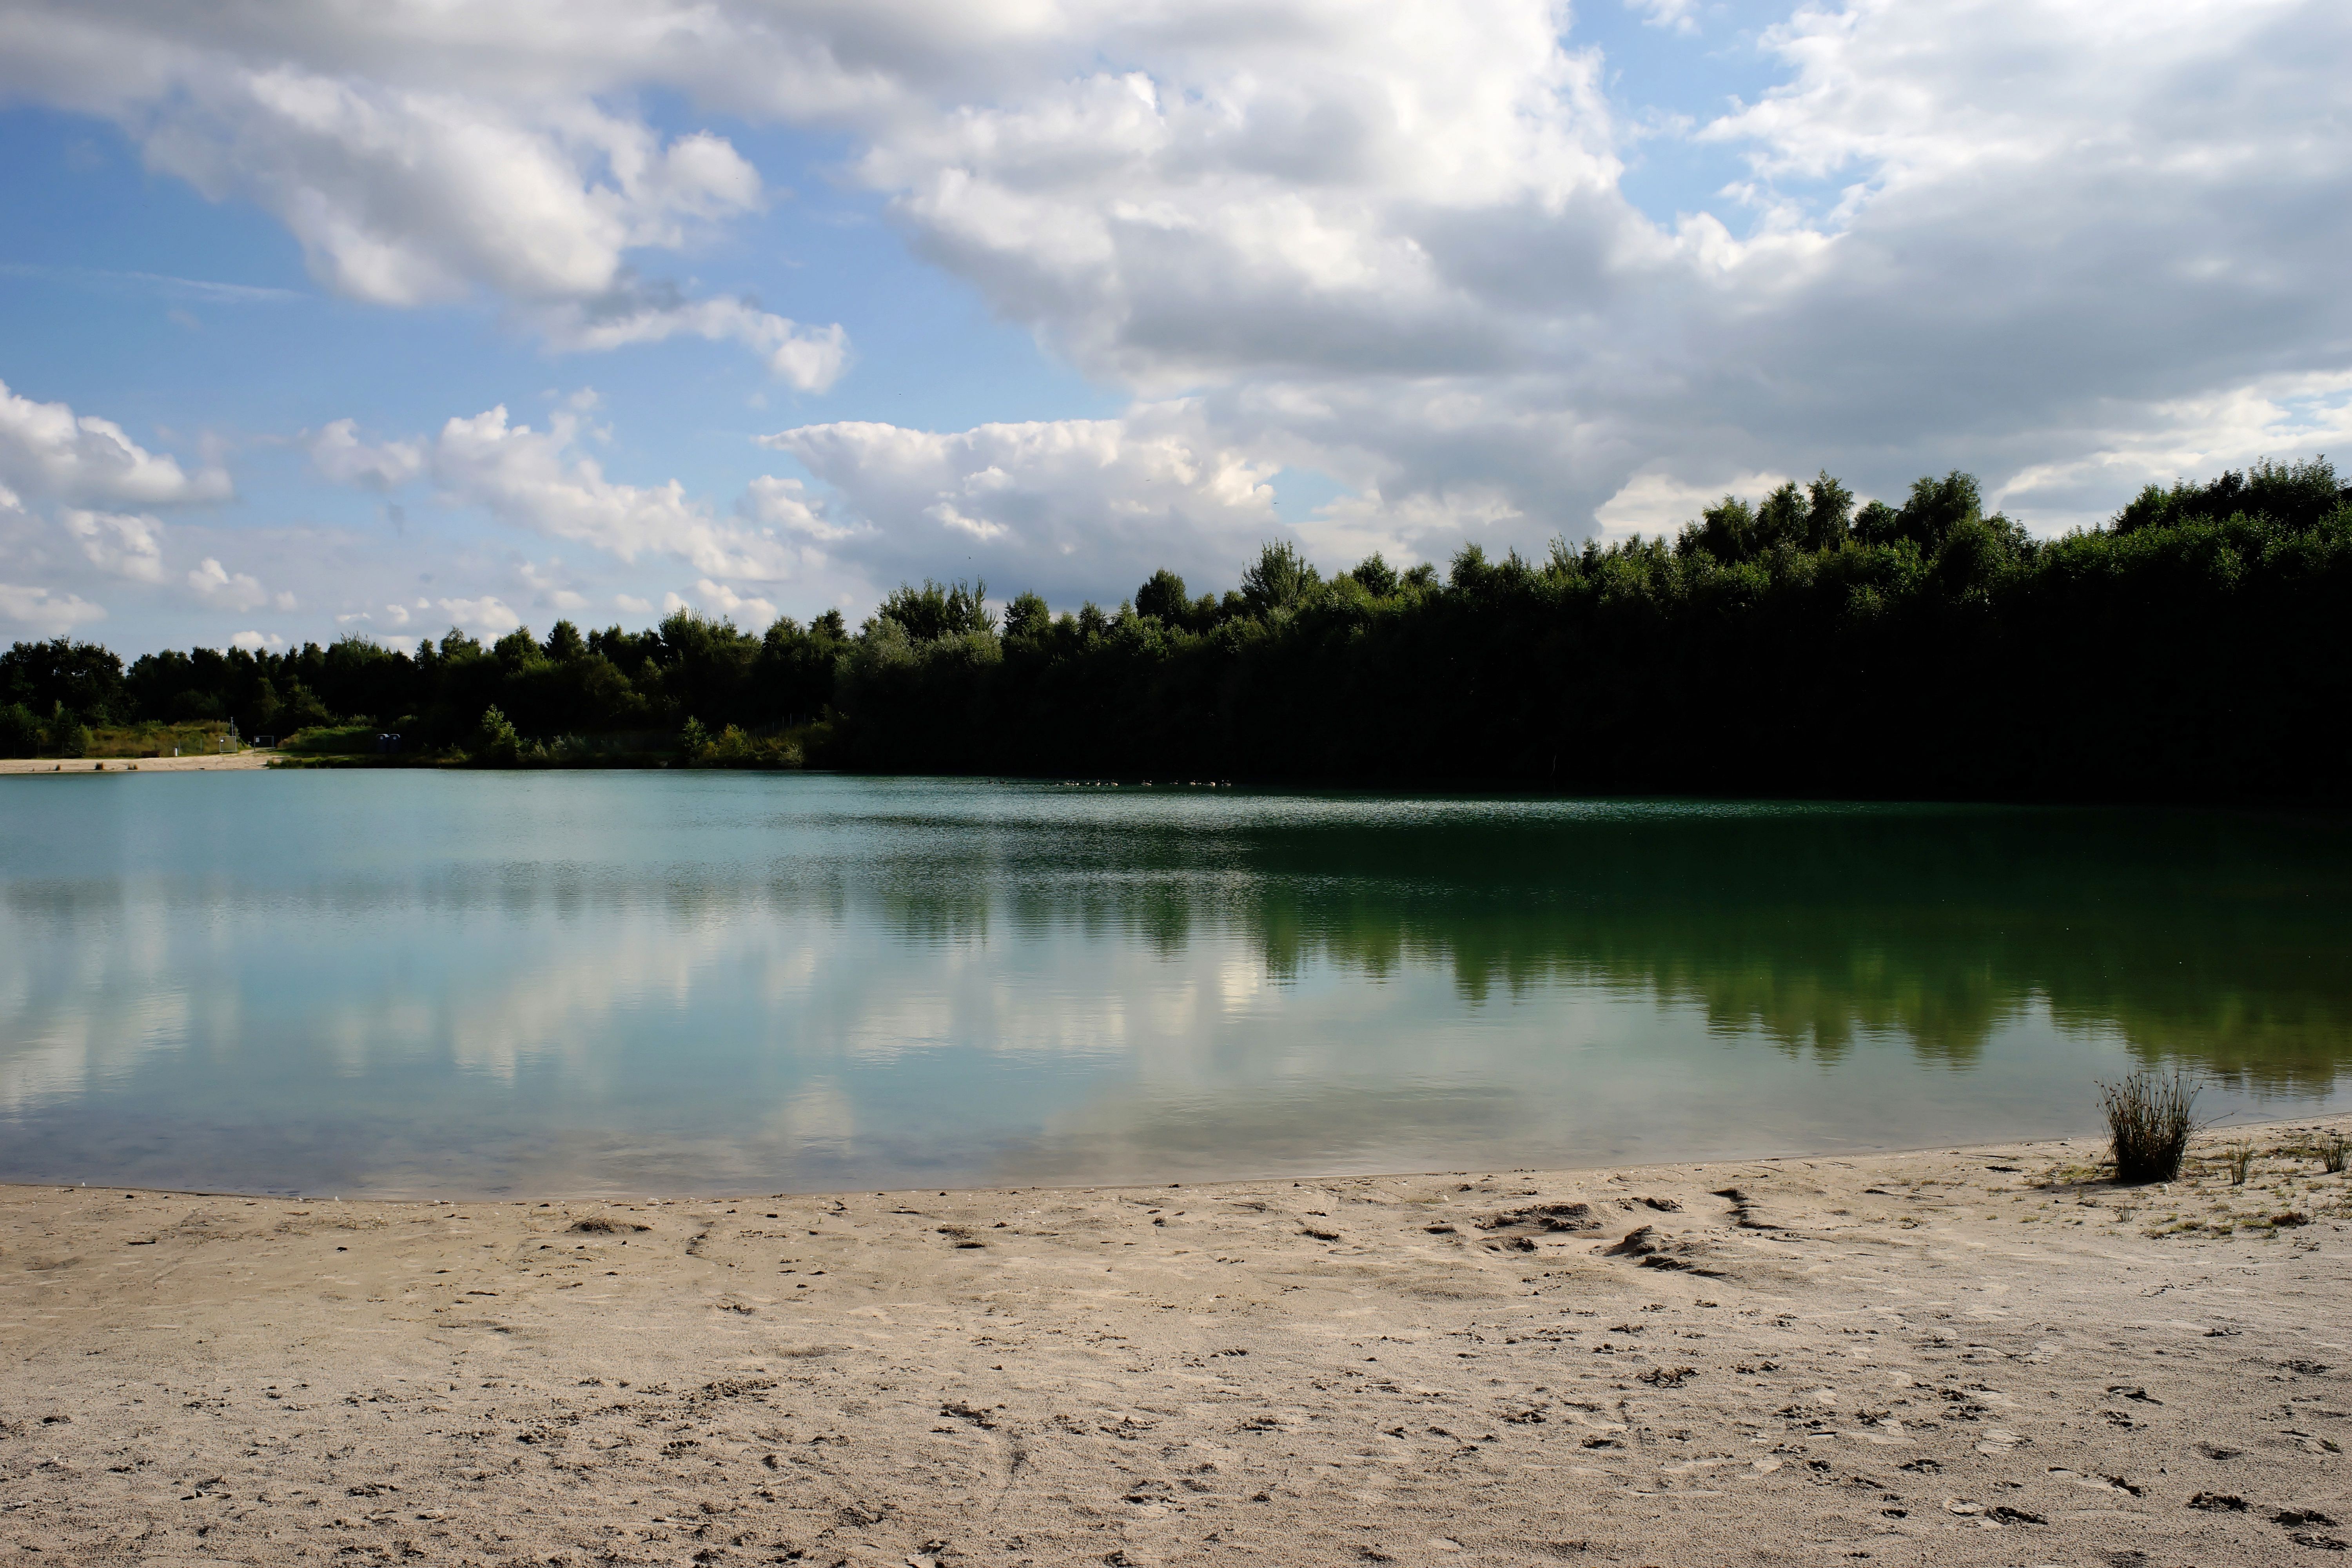
beach, landscape, sea, tree, water, nature, horizon, cloud, sky, sunlight, morning, shore, lake, river, summer, swim, idyllic, reflection, holiday, lagoon, reservoir, leisure, body of water, fun, holidays, stretch, habitat, loch, waters, mirroring, water sports, recovery, badesee, fun bathing, natural environment